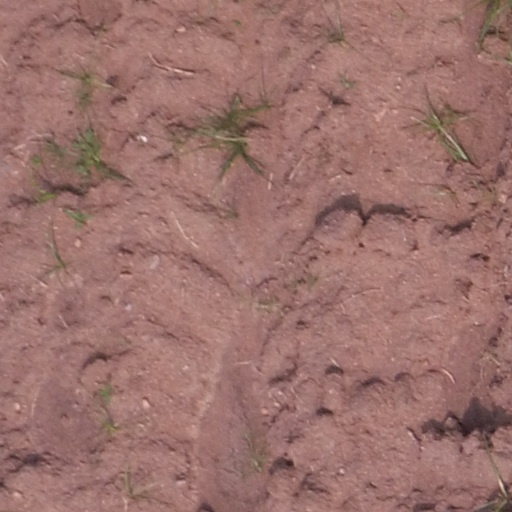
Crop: maize; corn